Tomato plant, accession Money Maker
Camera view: tilt-top (135 deg); turntable rotation: 150 degrees
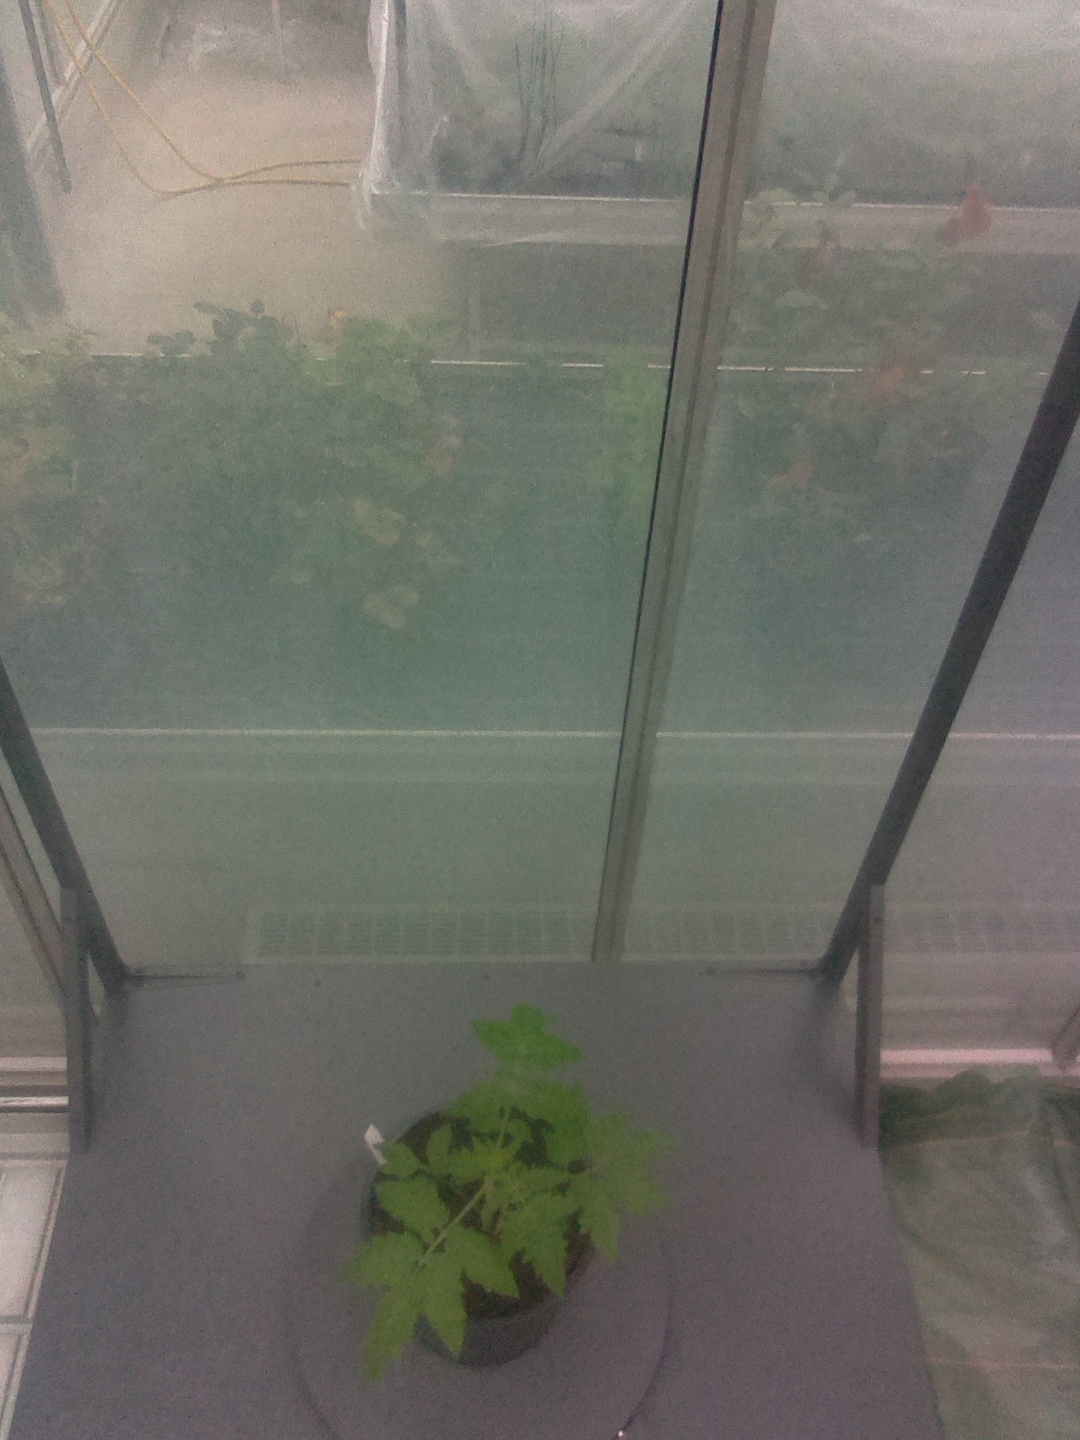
BBCH growth stage 13: 6 of true leaves visible